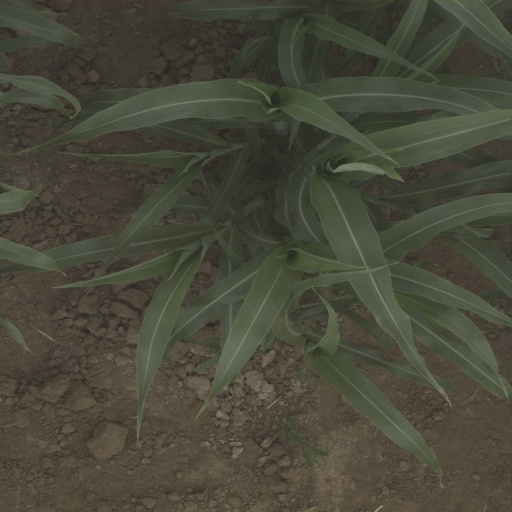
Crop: sorghum